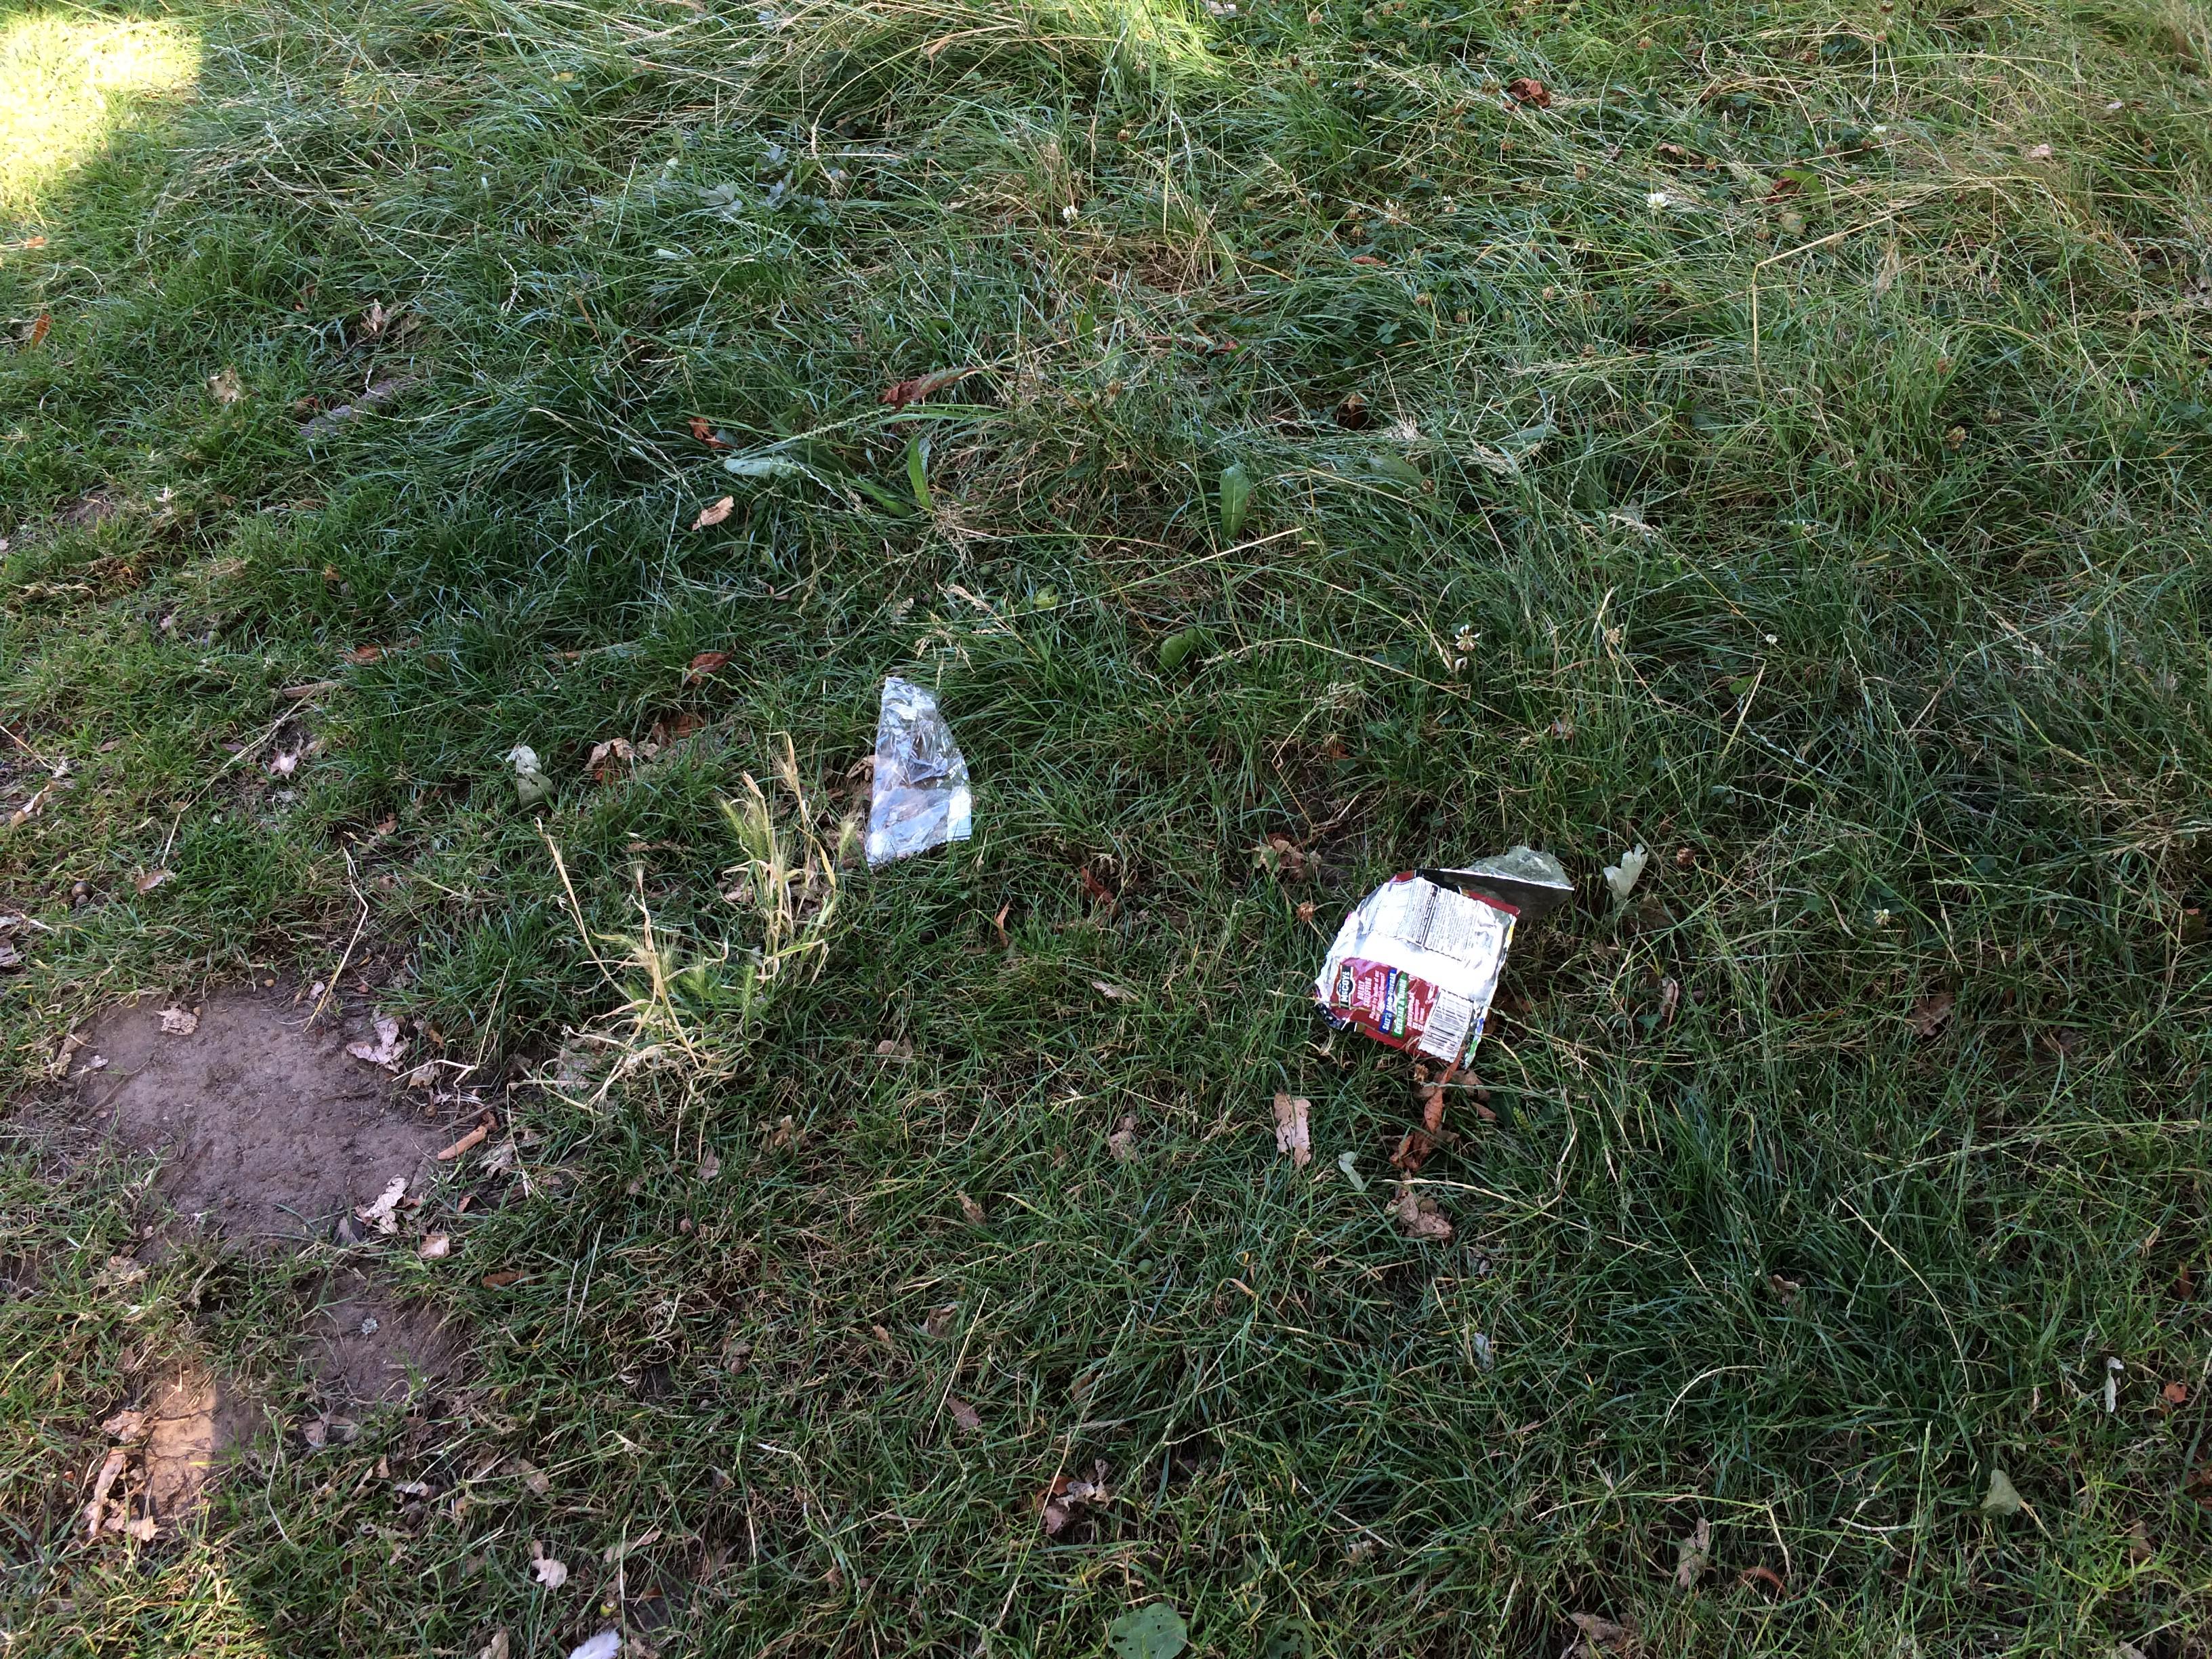
Object: Plastic film (Plastic bag & wrapper)

Object: Crisp packet (Plastic bag & wrapper)